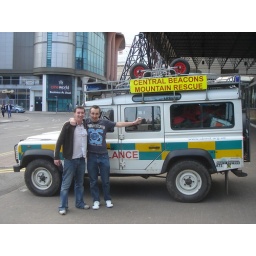
"You're going home in central beacons mountain rescue ambulance"